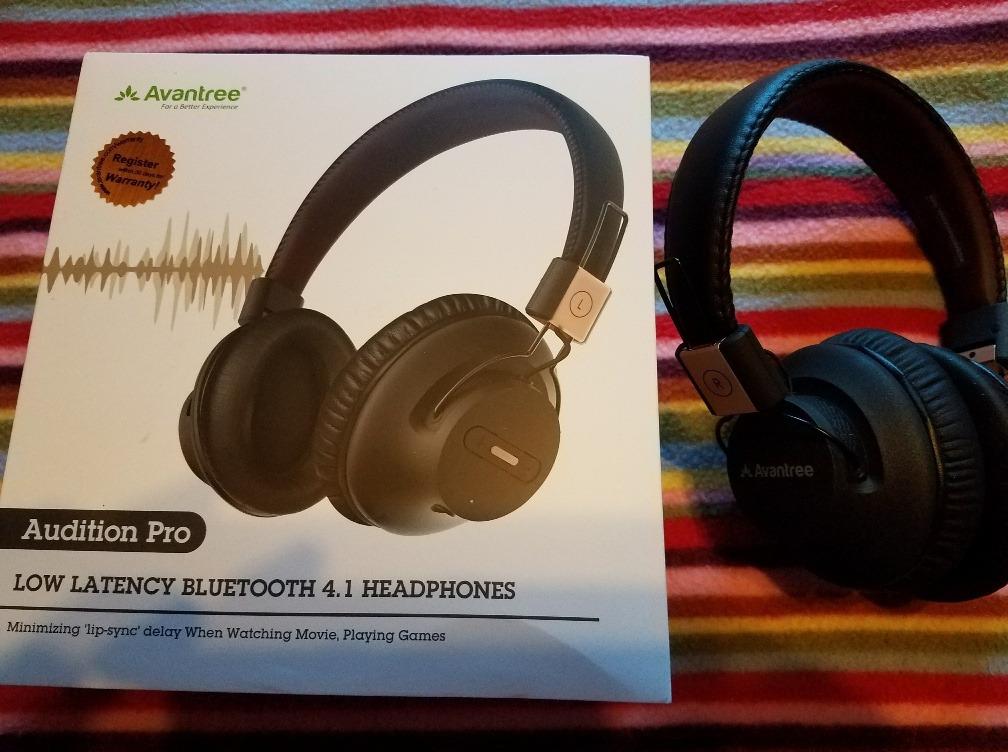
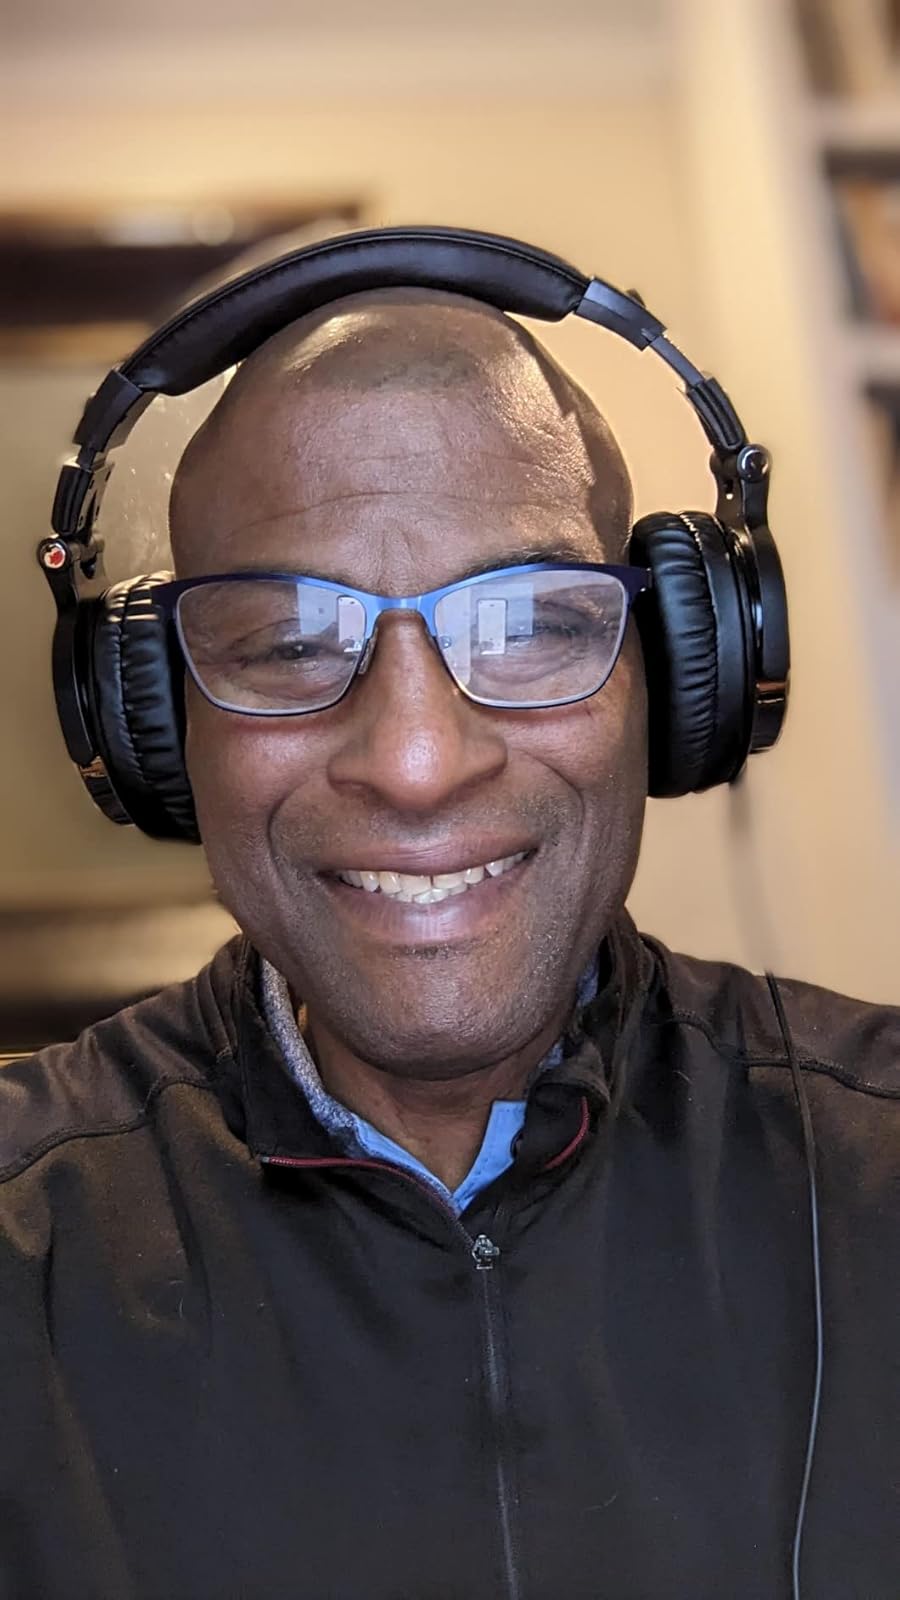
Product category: headphones
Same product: no